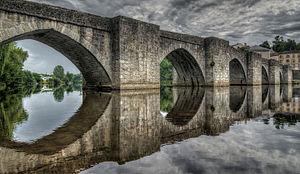
Pont Saint-Étienne, Limoges This building is indexed in the Base Mérimée, a database of architectural heritage maintained by the French Ministry of Culture,
Le pont Saint-Étienne est un pont de la ville de Limoges. Il mesure 120 m de longueur et a été construit au XIIIᵉ siècle.